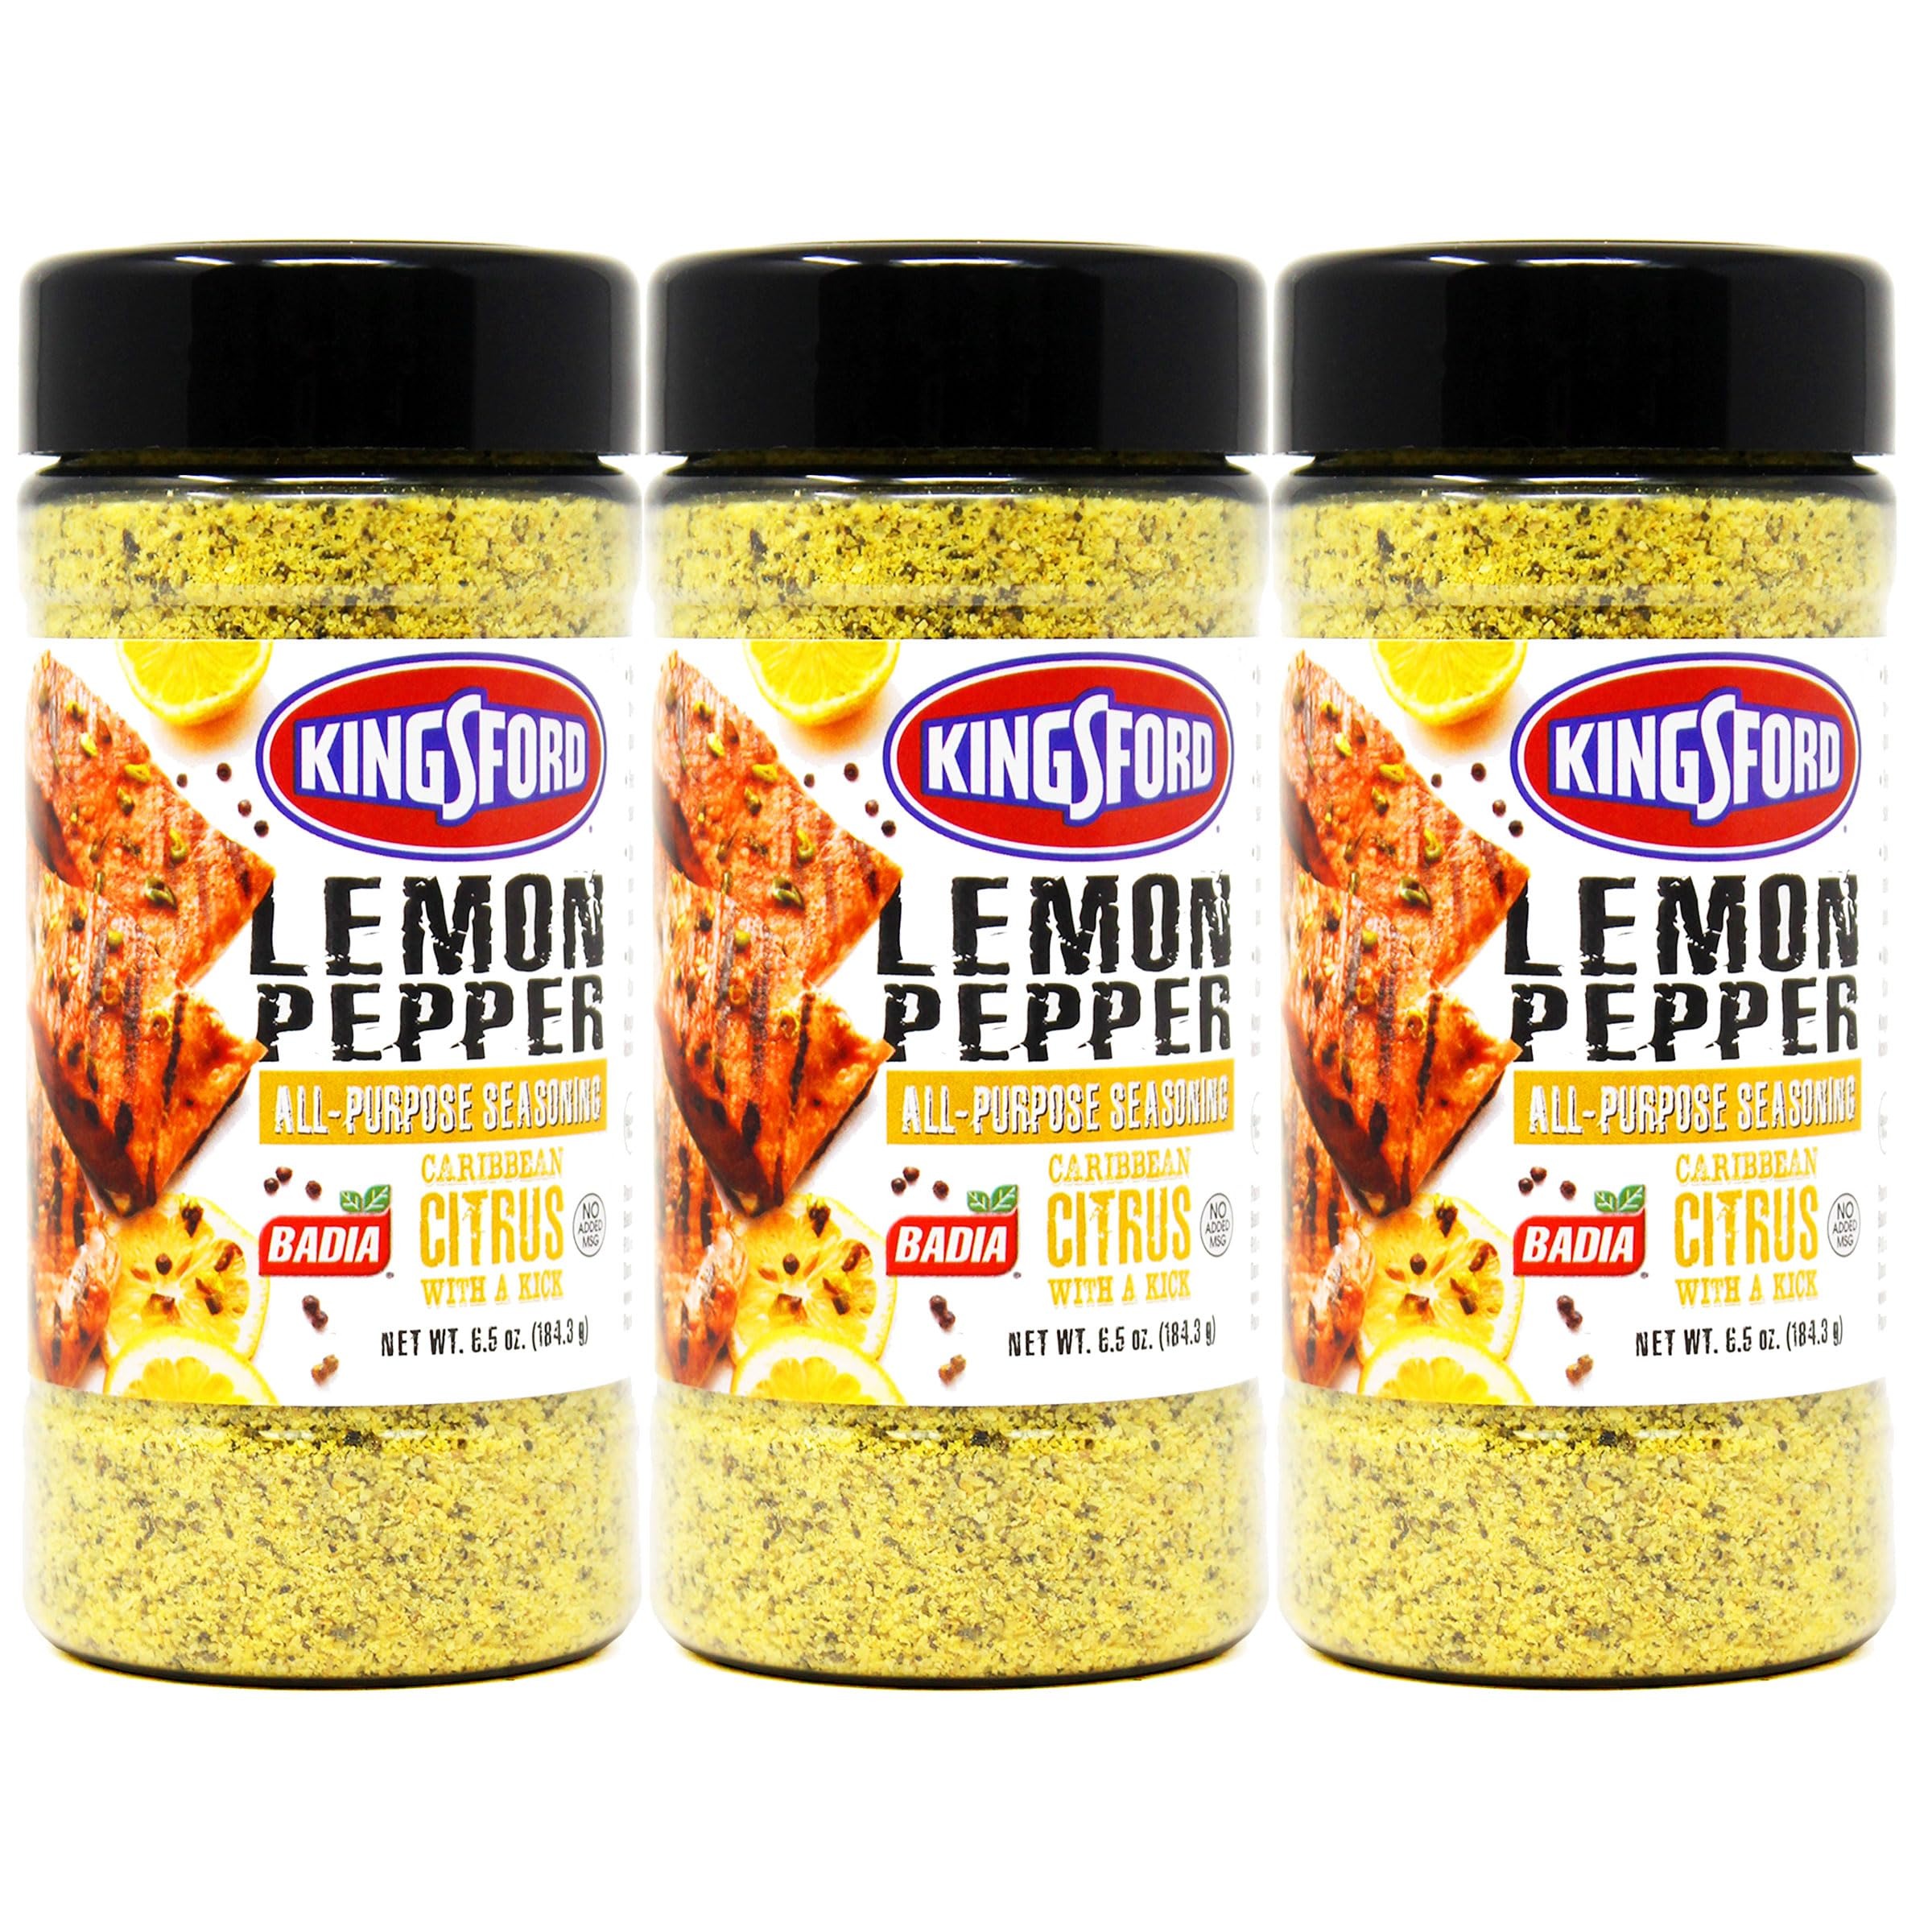
Item Name: Badia Kingsford Lemon Pepper, All-Purpose Seasoning, 6.5 oz - Palatize Pack of 3
Product Description: Introducing Kingsford Lemon Pepper, an all–natural seasoning blend that will elevate your meals to the next level! Our carefully crafted blend of sea salt, cracked black pepper, lemon peel, garlic, and onion powder brings a unique and delicious flavor to your dish. Whether you‘re seasoning chicken, fish, or veggies, this blend is designed to give your dish a zesty kick. What's more, our blend is non–GMO, MSG–free, and gluten–free, ensuring you can feel good about what you‘re putting into your body. Try Kingsford Lemon Pepper today and savor the delightfully zesty flavor! <strong>Ingredients:</strong> Salt, Citric Acid, Dehydrated Onion, Spices, Dehydrated Garlic, Silicon Dioxide (to prevent caking), and Lemon Oil. Elevate your meals with a unique and delicious flavor. Perfect for seasoning chicken, fish, veggies, and more. Non–GMO, MSG–free, and gluten–free for a wholesome choice.
Value: 19.5
Unit: Ounce

Price: 17.75